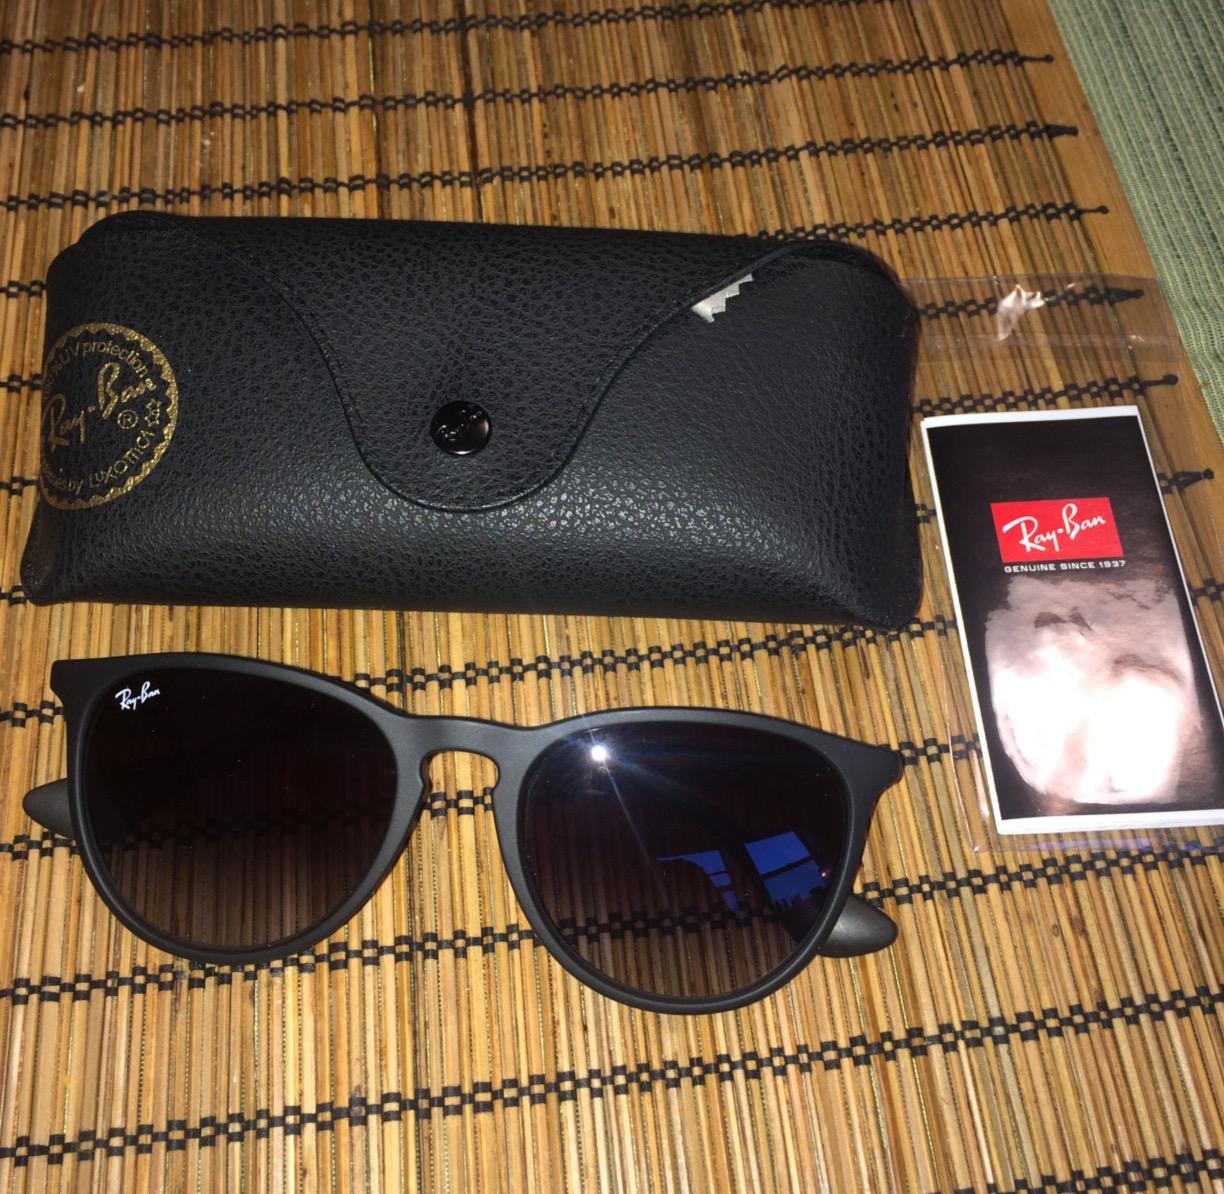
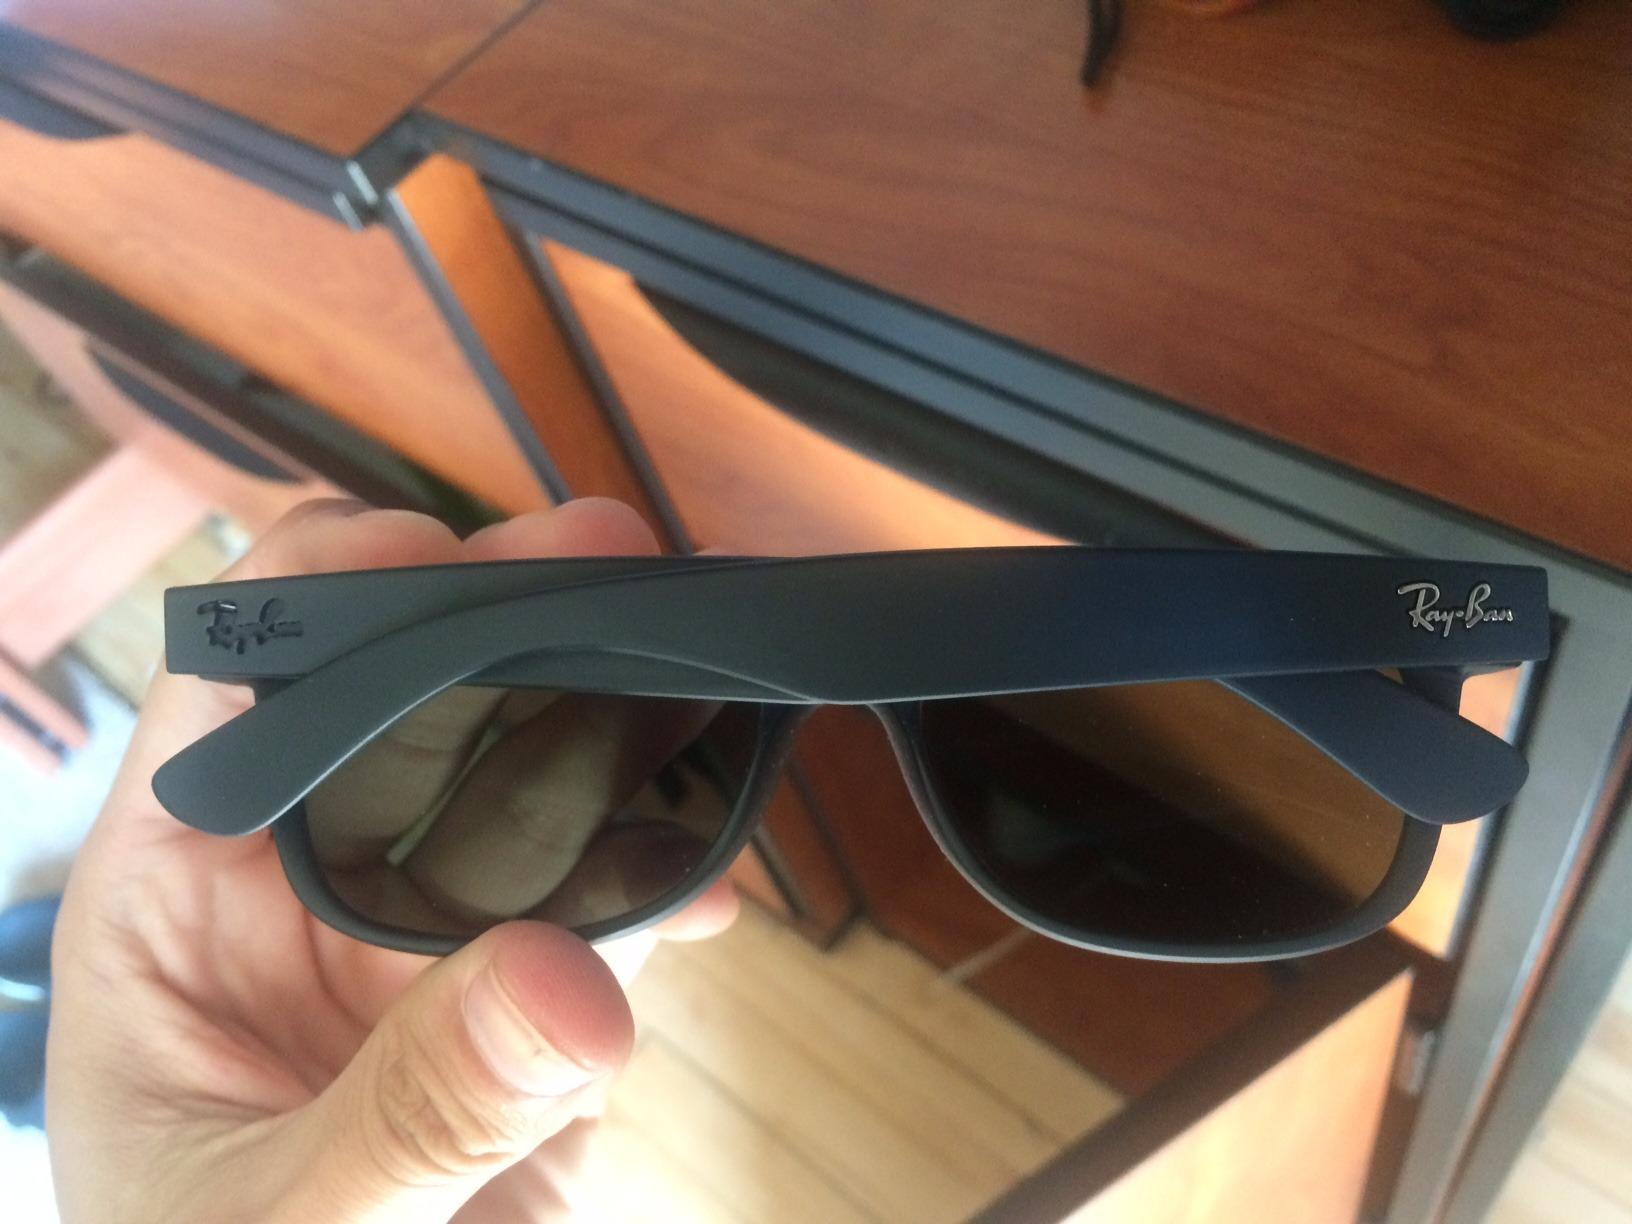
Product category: accessories_sunglasses
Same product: no